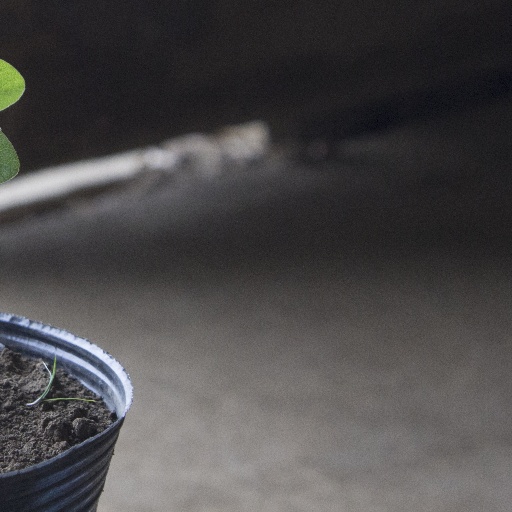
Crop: soybean